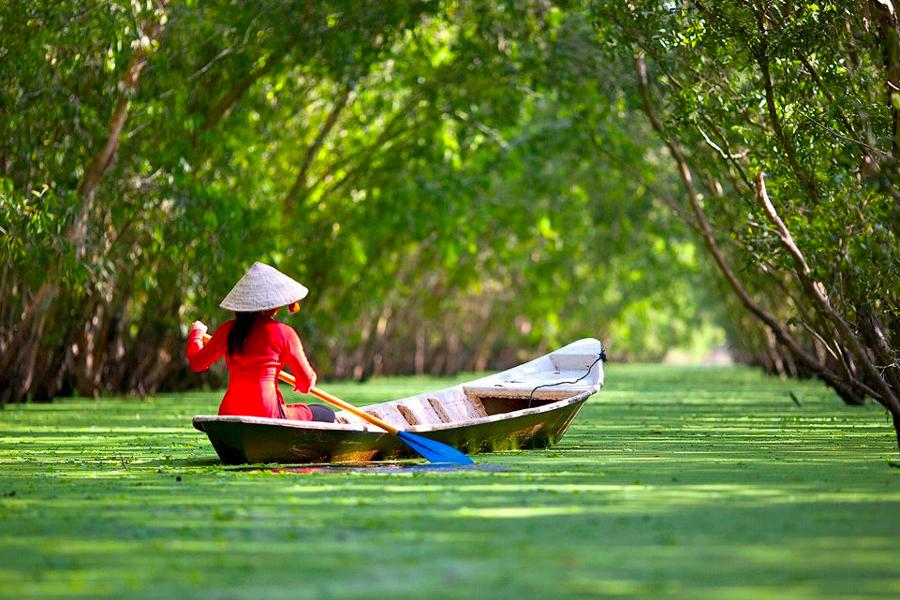
có một cô gái mặc áo dài màu đỏ và đội nón lá đang chèo thuyền